Reed Mahoney

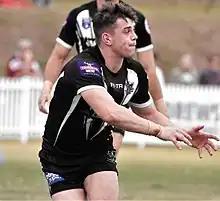
Mahoney playing reserve grade for Magpies.

On 11 July 2018, Mahoney was named in Queensland's under 20s team in their 30-6 win over New South Wales. Mahoney had two try assists in the game. Due to injury, Mahoney was made the starter at hooker for the remaining five games of the 2018 season, expressing his desire to re-sign with Parramatta. On 26 February 2019, Mahoney re-signed with Parramatta until the end of the 2020 season.